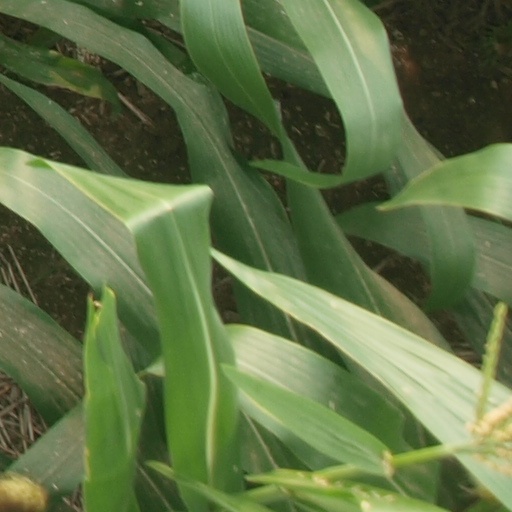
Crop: maize; corn